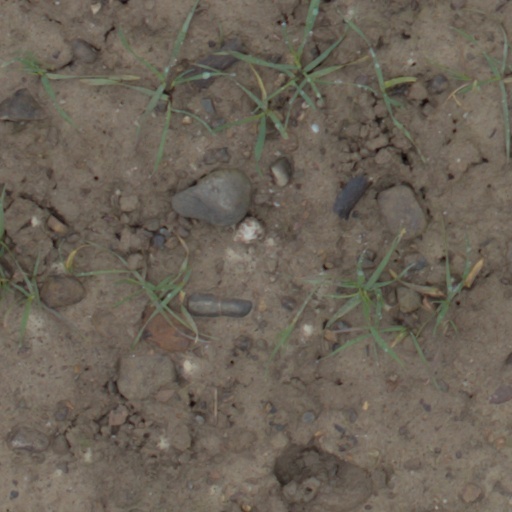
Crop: wheat